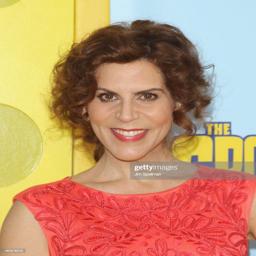
actor attends the world premiere .